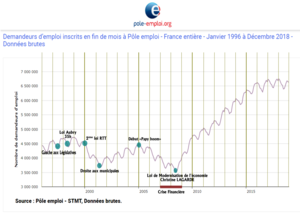
Effets des 35h et des politiques sur les inscrits demandeurs d'emploi
La réforme des 35 heures est une mesure de politique économique française mise en place par le gouvernement Lionel Jospin à partir de l’année 2000 et obligatoire pour toutes les entreprises à compter du 1ᵉʳ janvier 2002, par deux lois votées en 1998 et 2000 fixant la durée légale du temps de travail pour un salarié à temps plein à 35 heures par semaine, en moyenne annuelle, au lieu de 39 heures précédemment, en contrepartie d'une plus grande flexibilité des horaires. Cette mesure s'inscrit dans la continuité des lois de réduction de la durée légale du travail, notamment la mise en place des 40 heures par les Accords Matignon en juin 1936, qui ont, en France, participé à l'histoire de la réduction du temps de travail qui, depuis le XIXᵉ siècle, caractérise l'ensemble des économies développées.
La loi de modernisation de l'économie est une loi du 4 août 2008, publiée au JORF du 5 août, constituée de quatre grands volets : encourager les entrepreneurs tout au long de leur parcours, relancer la concurrence, renforcer l’attractivité du territoire et améliorer le financement de l’économie.